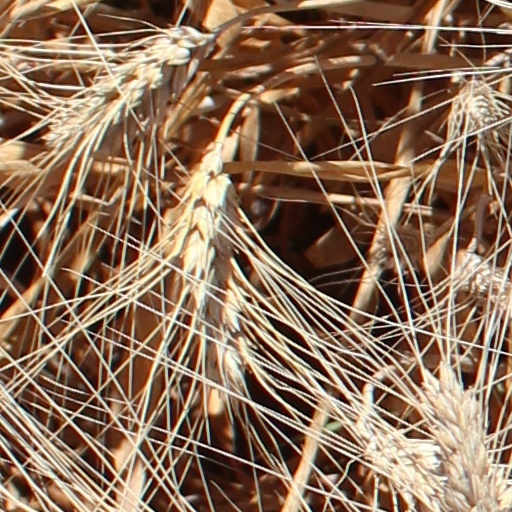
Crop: wheat